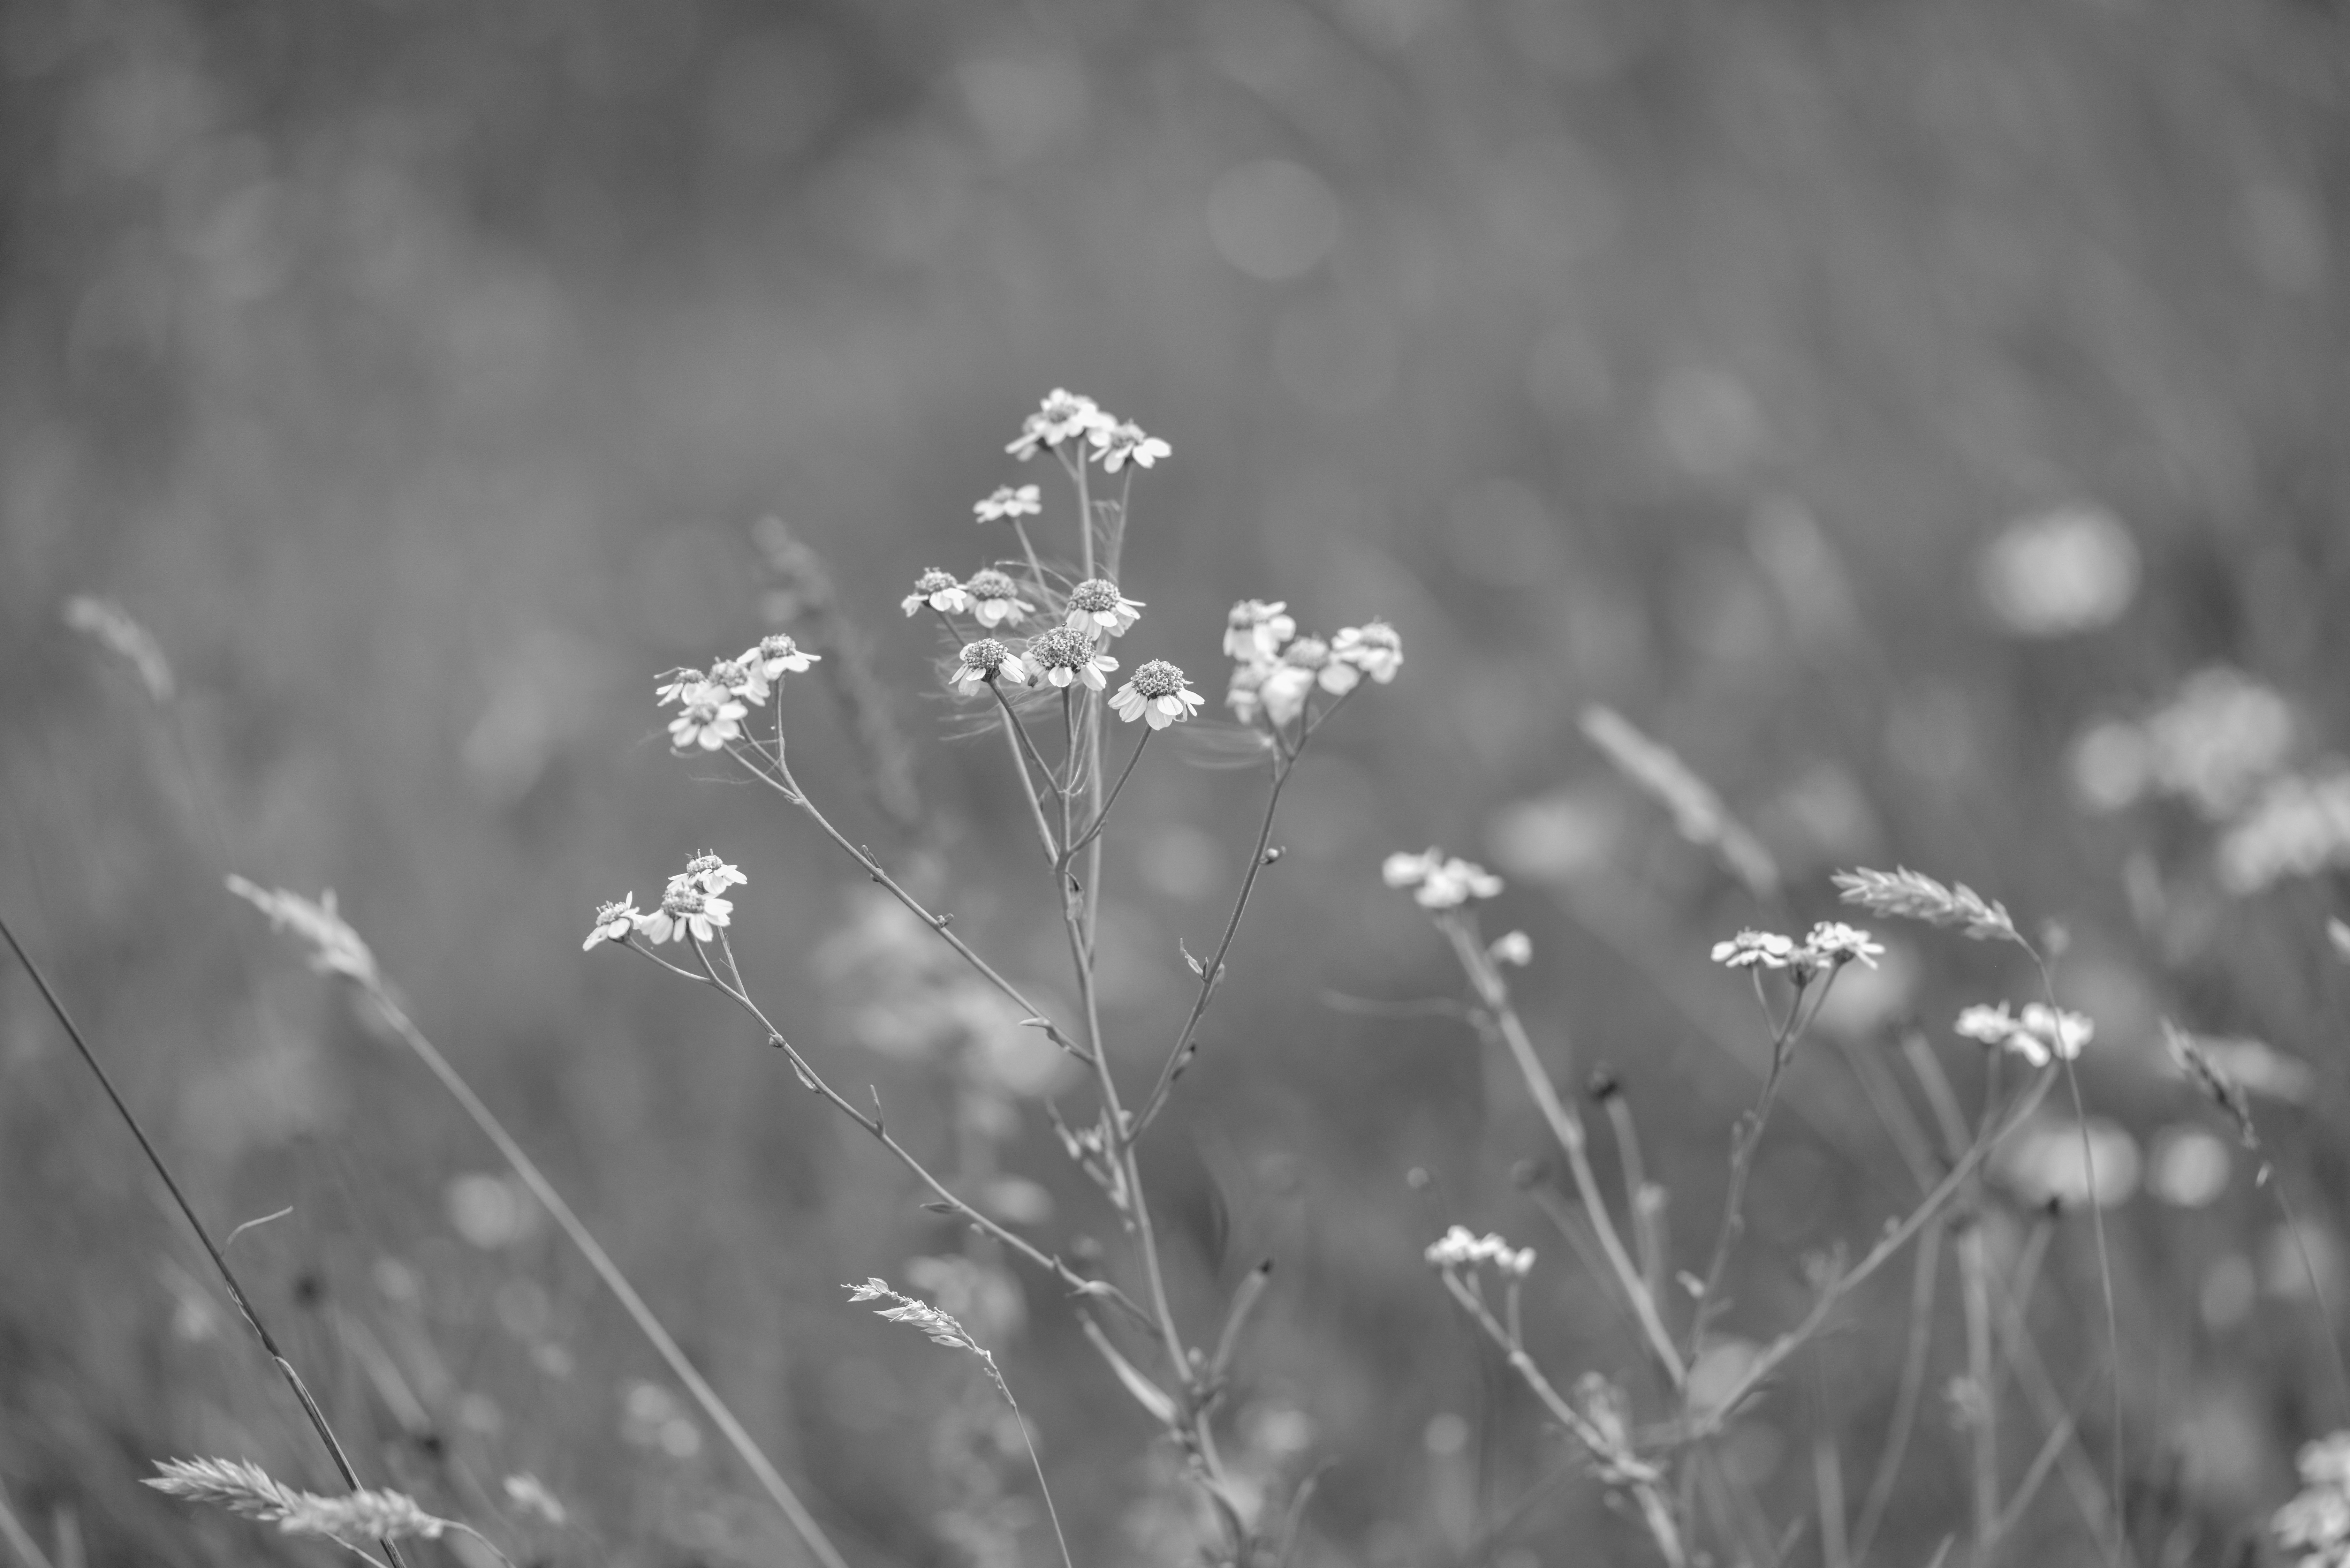
nature, grass, branch, blossom, dew, black and white, plant, white, photography, leaf, flower, frost, floral, spring, blooming, garden, monochrome, closeup, flora, moisture, macro photography, monochrome photography, grass family, plant stem